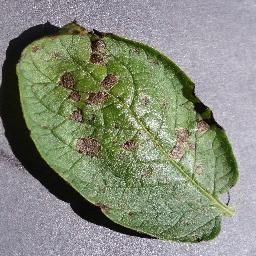
Label: Potato___Early_blight